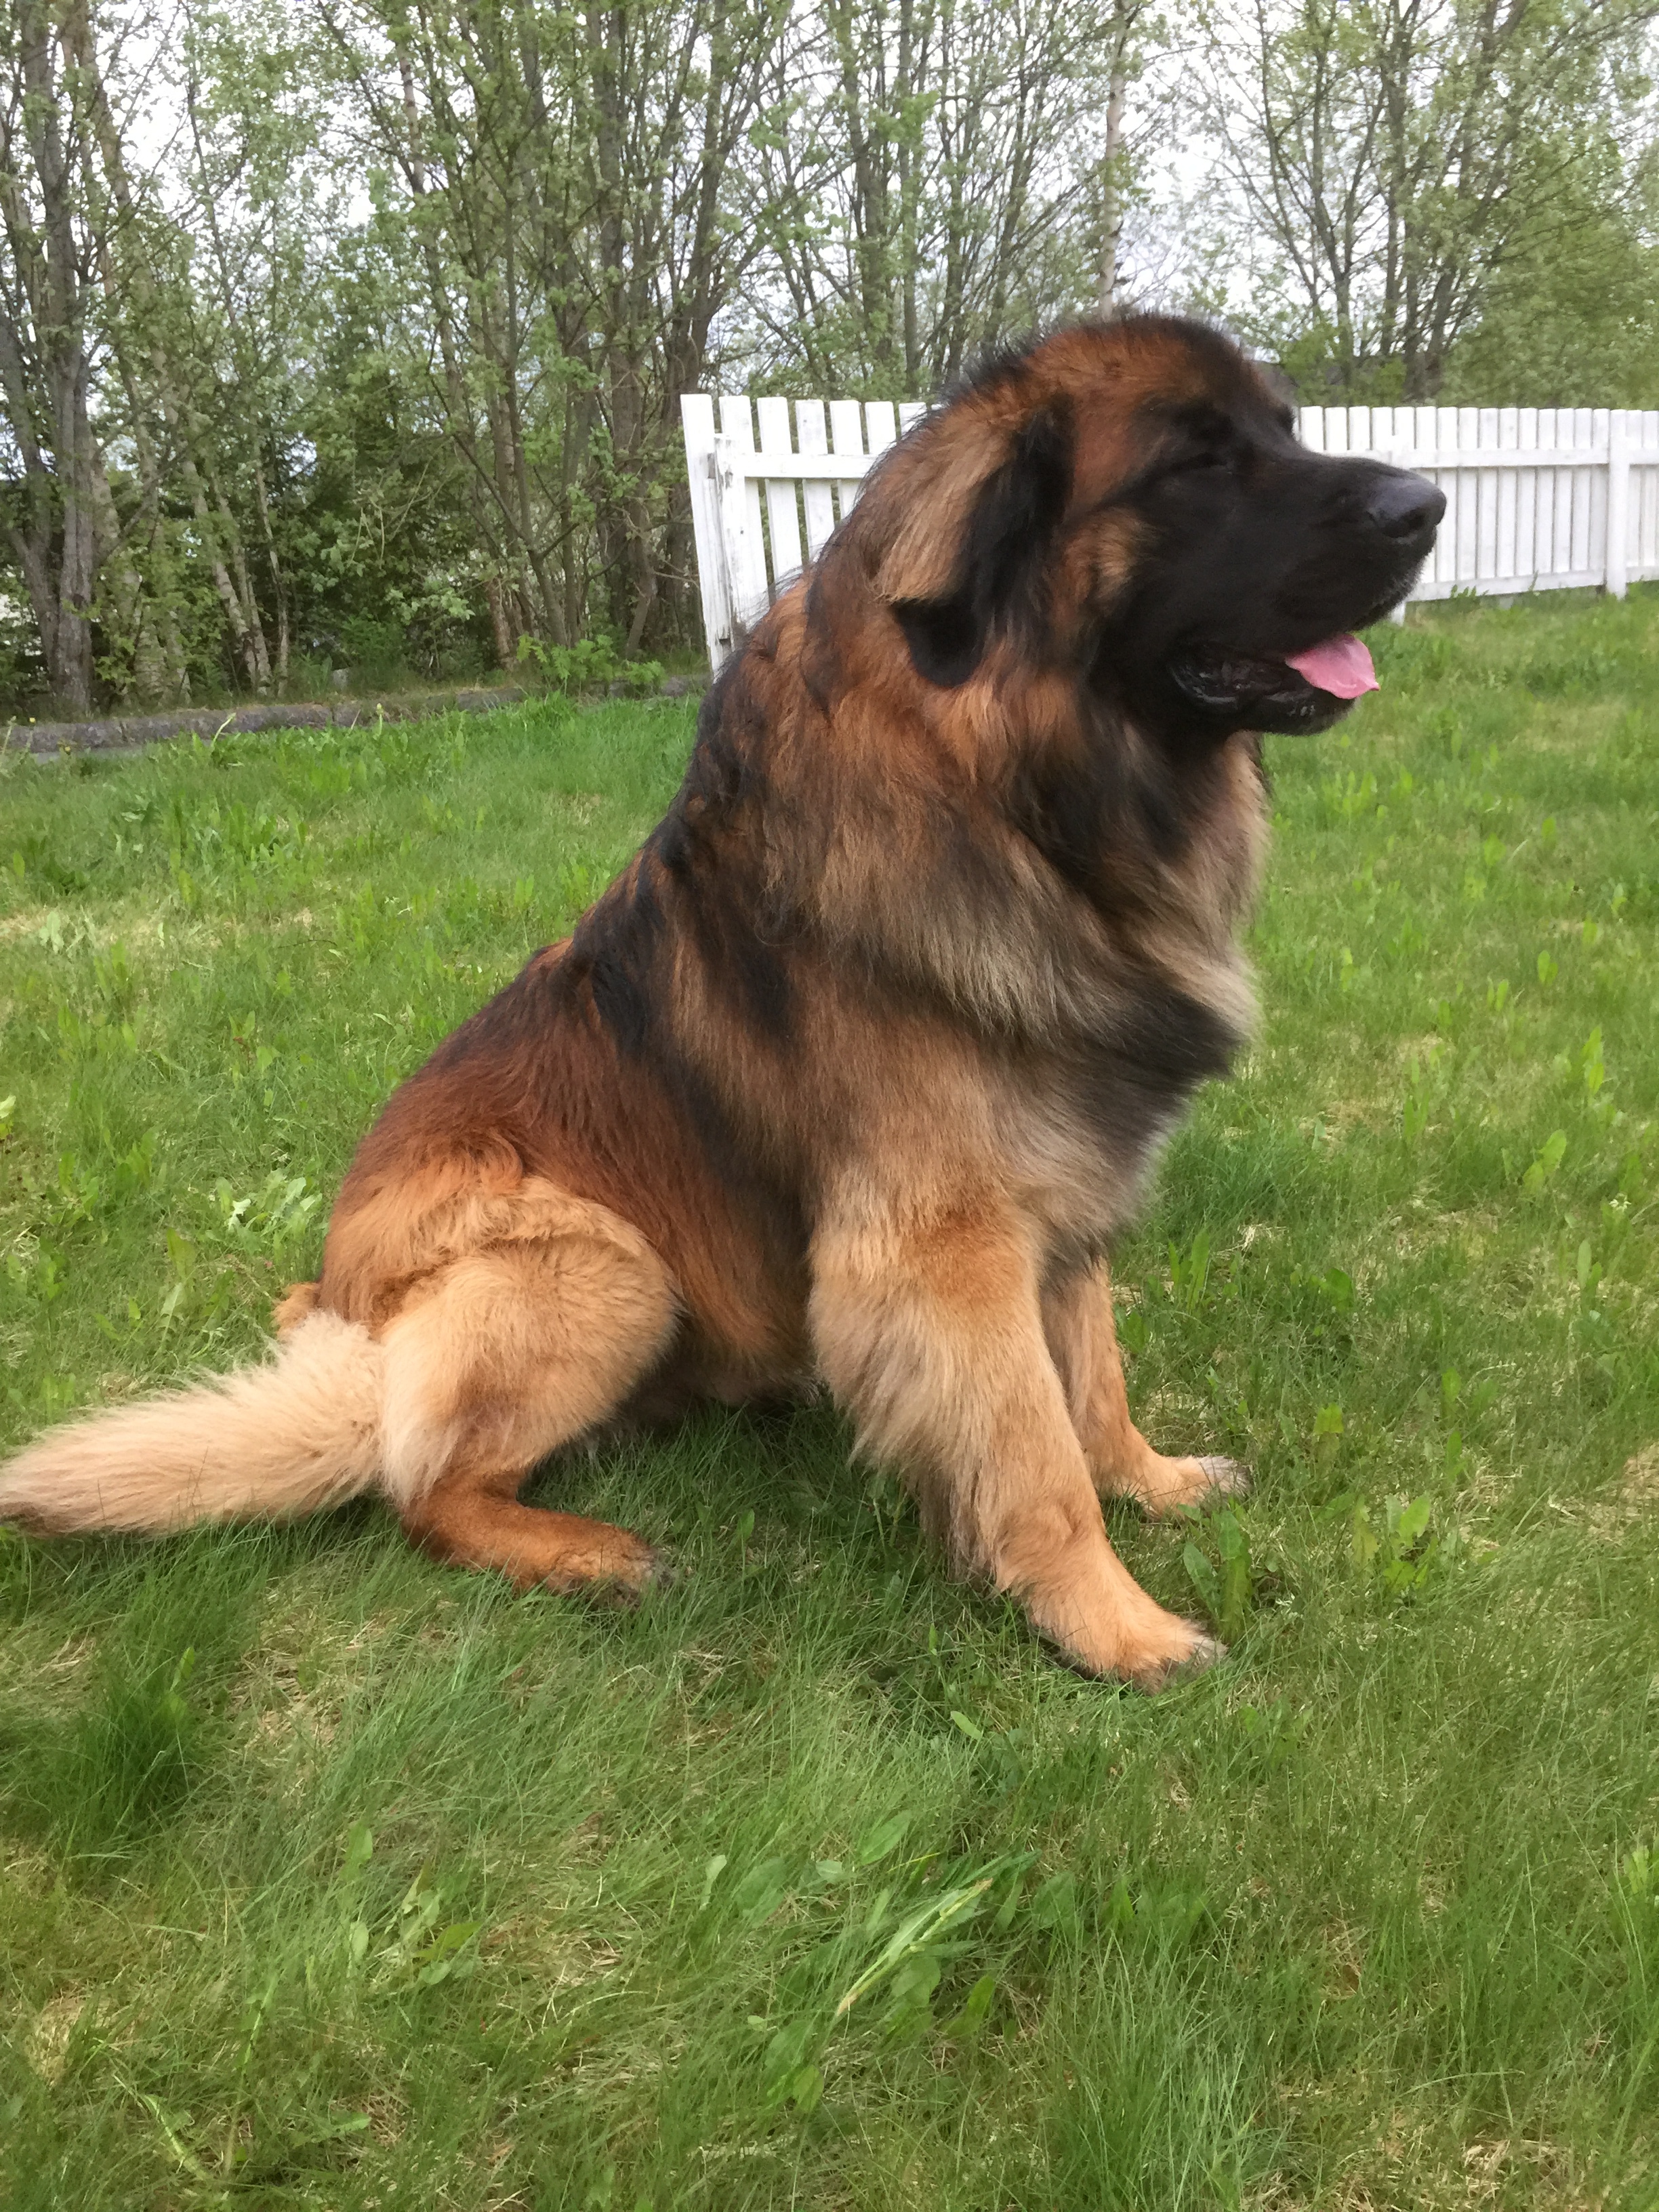
dog, mammal, vertebrate, dog breed, canidae, leonberger, carnivore, estrela mountain dog, giant dog breed, sporting group, old german shepherd dog, carpathian shepherd dog